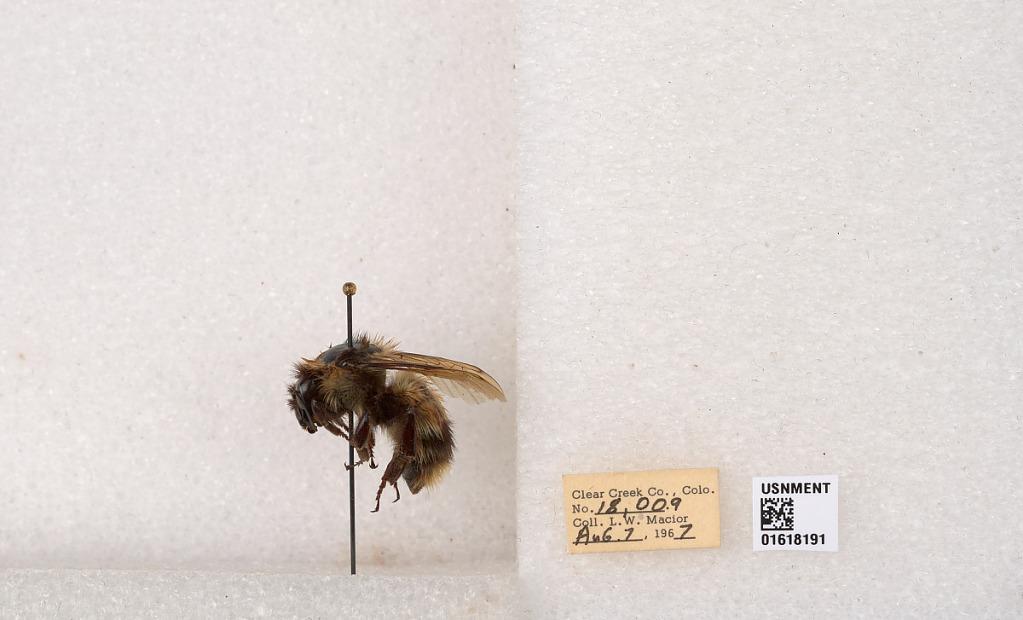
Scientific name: Bombus kirbyellus
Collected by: L. Macior
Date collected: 1967-8-7
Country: United States
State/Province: Colorado
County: Clear Creek
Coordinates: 39.6891, -105.644